Kevin Quackenbush

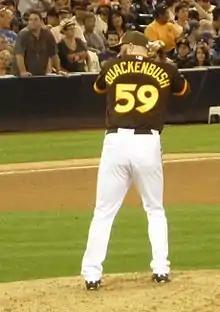
Quackenbush pitching for the Padres in 2014

Kevin Robert Quackenbush (born November 28, 1988) is an American former professional baseball pitcher. He played in Major League Baseball (MLB) for the San Diego Padres, Cincinnati Reds, and Los Angeles Dodgers.